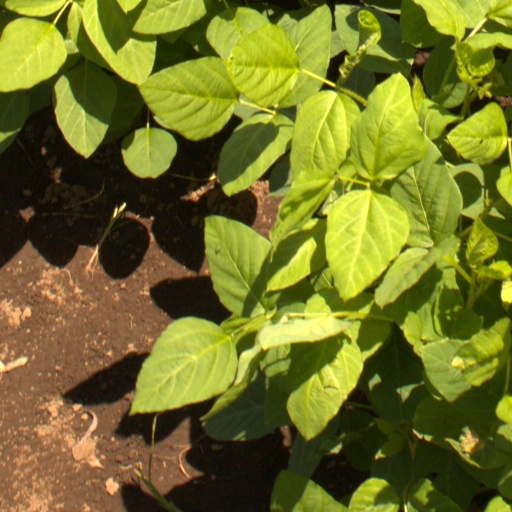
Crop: soybean